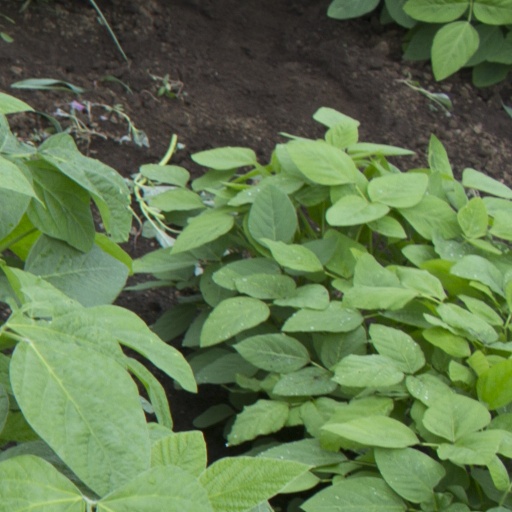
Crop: soybean